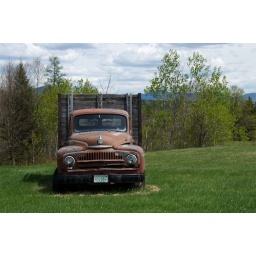
Front shot of old truck in field in Error NH area